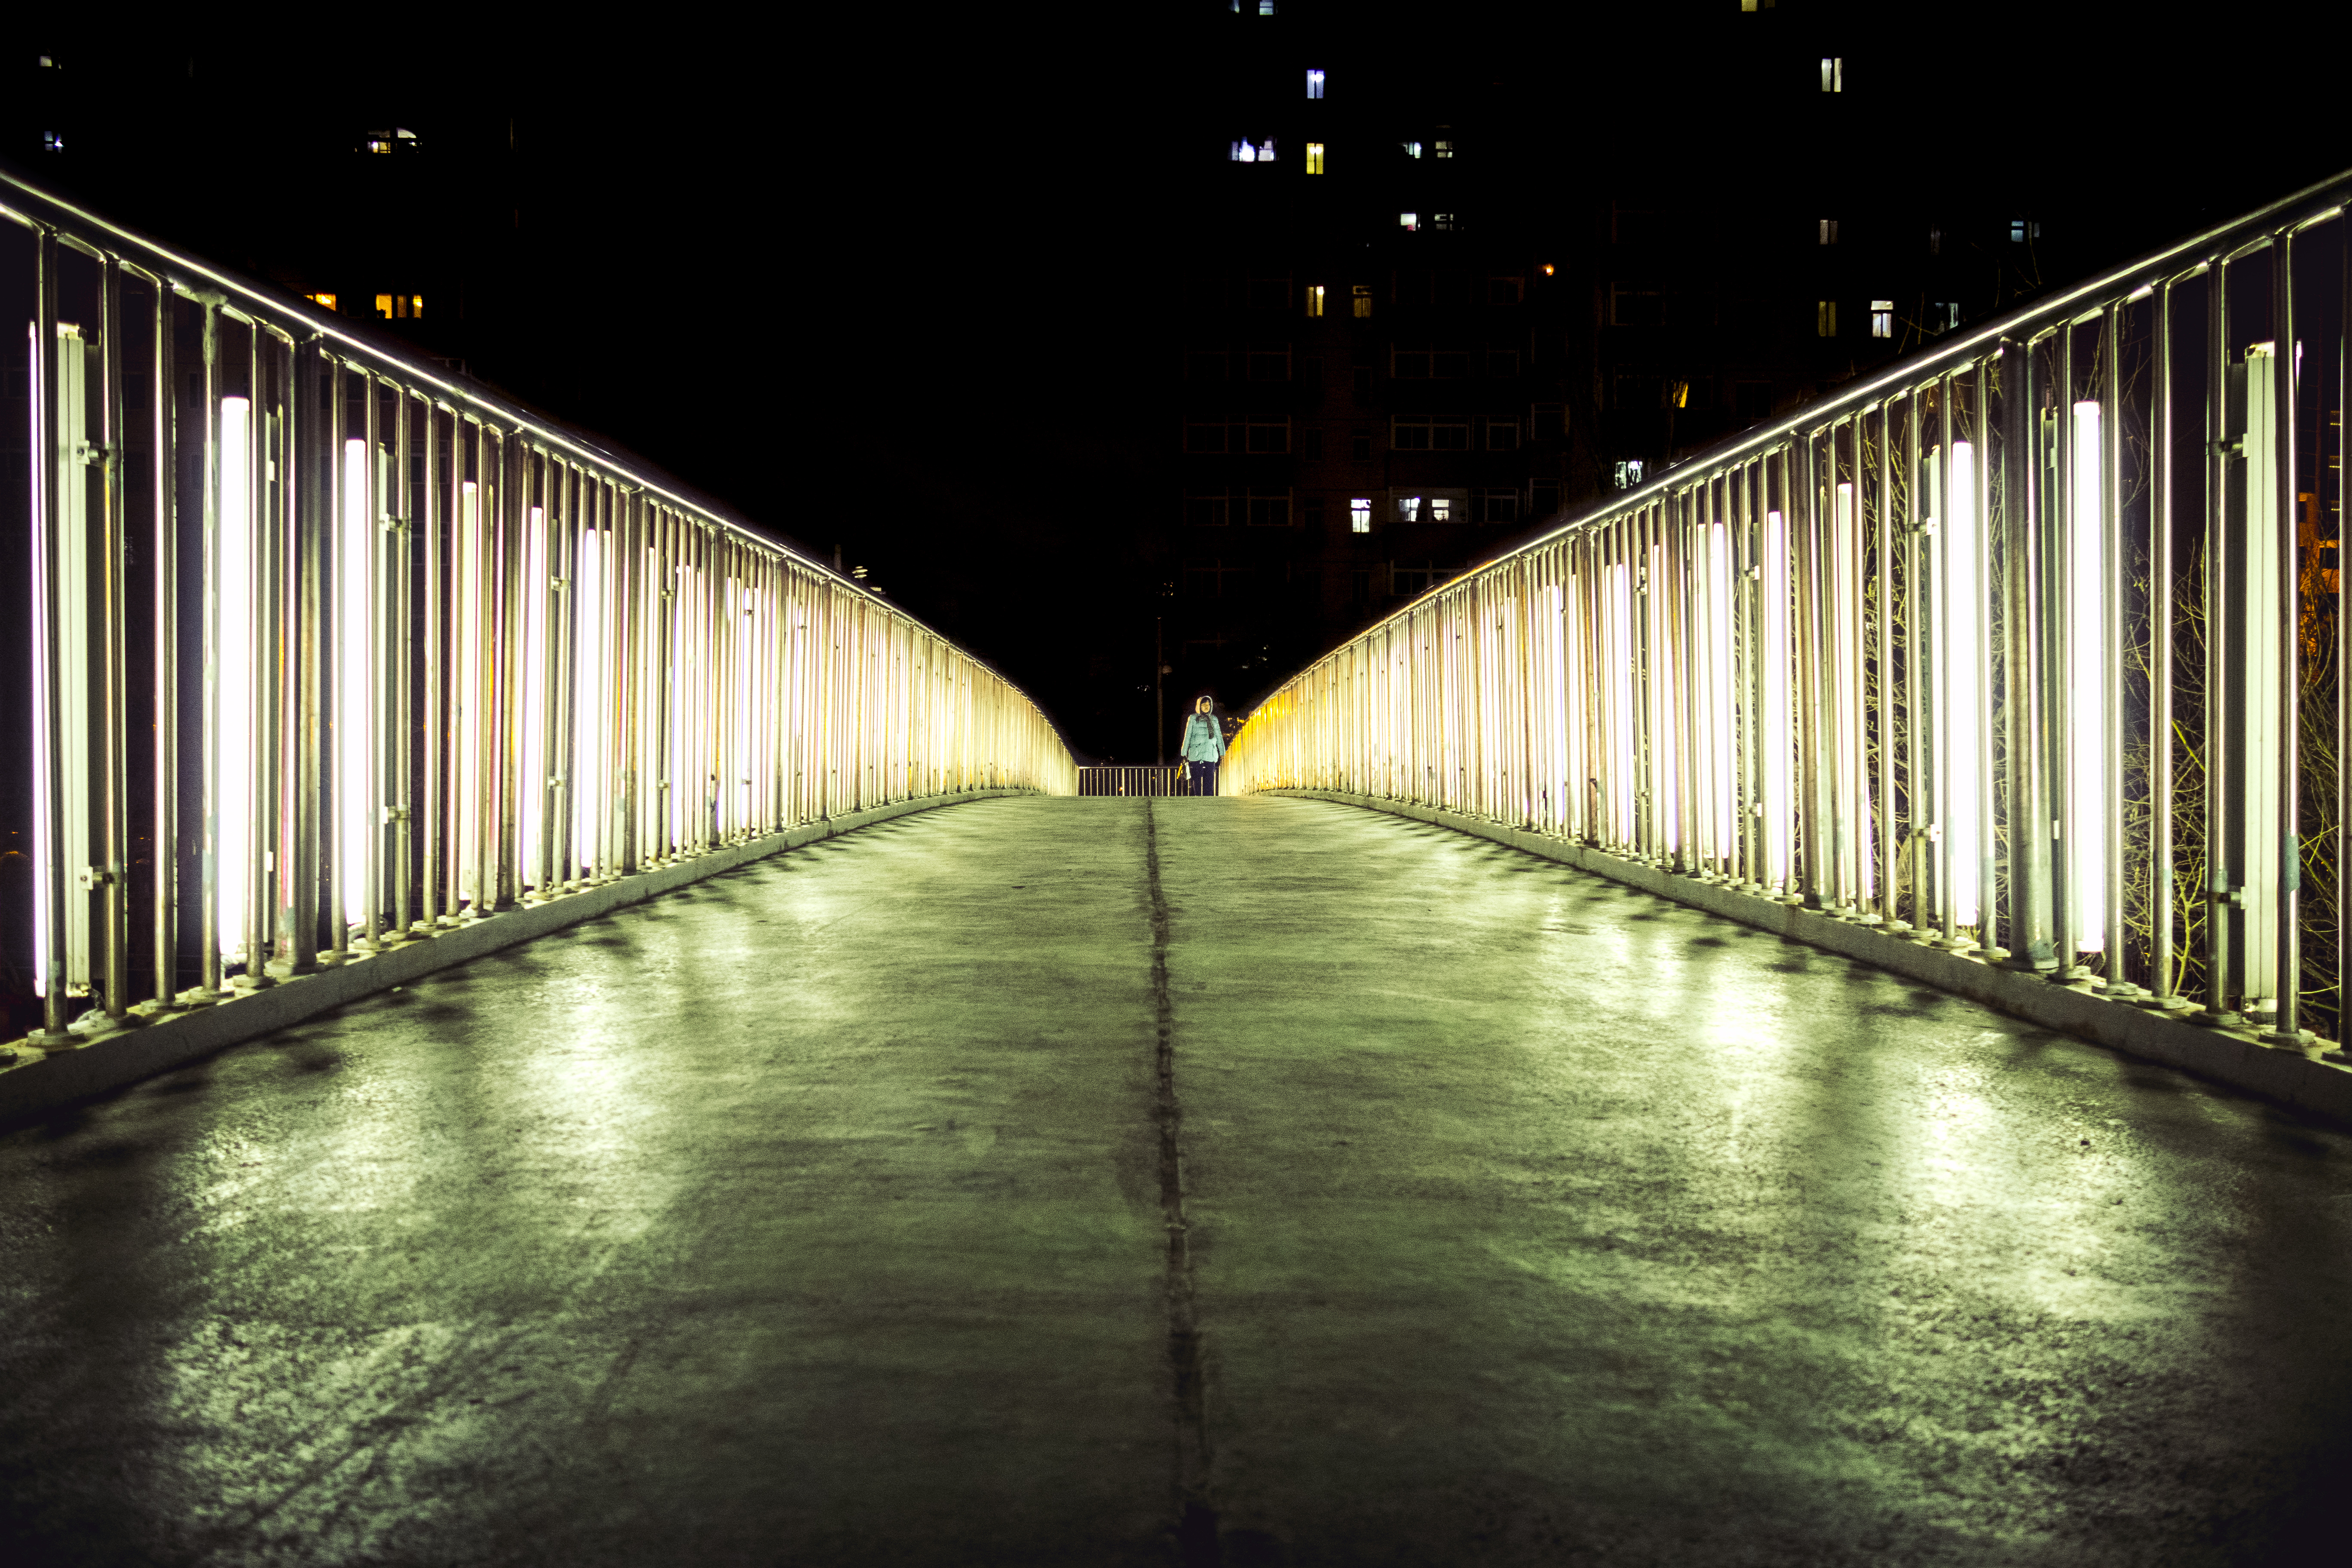
light, bridge, street, night, sunlight, subway, line, reflection, darkness, colorful, lighting, candid, colors, beijing, infrastructure, symmetry, china, sonystreetphotographer, nonbuilding structure